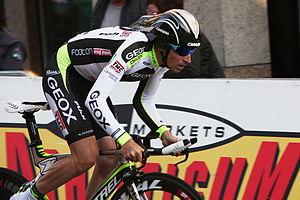
Denis Nikolaïevitch Menchov, né le 25 janvier 1978 à Orel, dans l'ex-URSS, est un coureur cycliste russe professionnel de 2000 à 2013, reconverti en directeur sportif. Considéré comme un coureur de grands tours, il en remporte deux au cours de sa carrière : le Tour d'Espagne en 2007 ainsi que le Tour d'Italie en 2009. Cependant il a échoué dans la quête d’un Tour de France, terminant troisième en 2008.